Order of the Iron Crown (Kingdom of Italy)

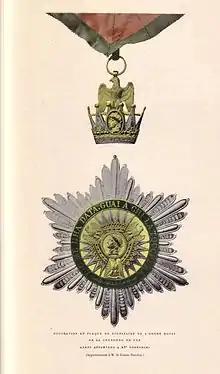
Neck badge and breast star

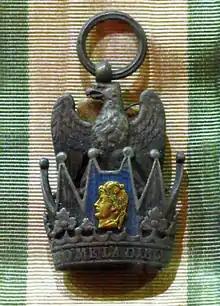
Badge and ribbon of the order

The Iron Crown of Lombardy was allegedly made for Roman emperor Constantine and crafted from the iron of one of the nails in the True Cross used in the Crucifixion of Jesus. Thus came the term of “Iron Crown”. It was allegedly gifted by Pope Gregory I to Theodelinda, Queen of the Lombards, who donated it to the Church upon her death in 628. Afterwards, the crown would have been used for the coronation of the Lombard kings and of Holy Roman Emperor Charlemagne, when he took the throne of Lombardy in 774.